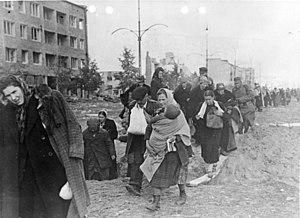
La pacification de Mokotów est une vague des meurtres en masse, pillages, incendies et viols dans le quartier Mokotów à Varsovie pendant l’insurrection de Varsovie en 1944. Les crimes contre les prisonniers de guerre et la population civile ont été commis par les Allemands jusqu’au moment de la capitulation de Mokotów, le 27 septembre 1944. Cependant, le phénomène était le plus intensif dans les premiers jours de l’insurrection.